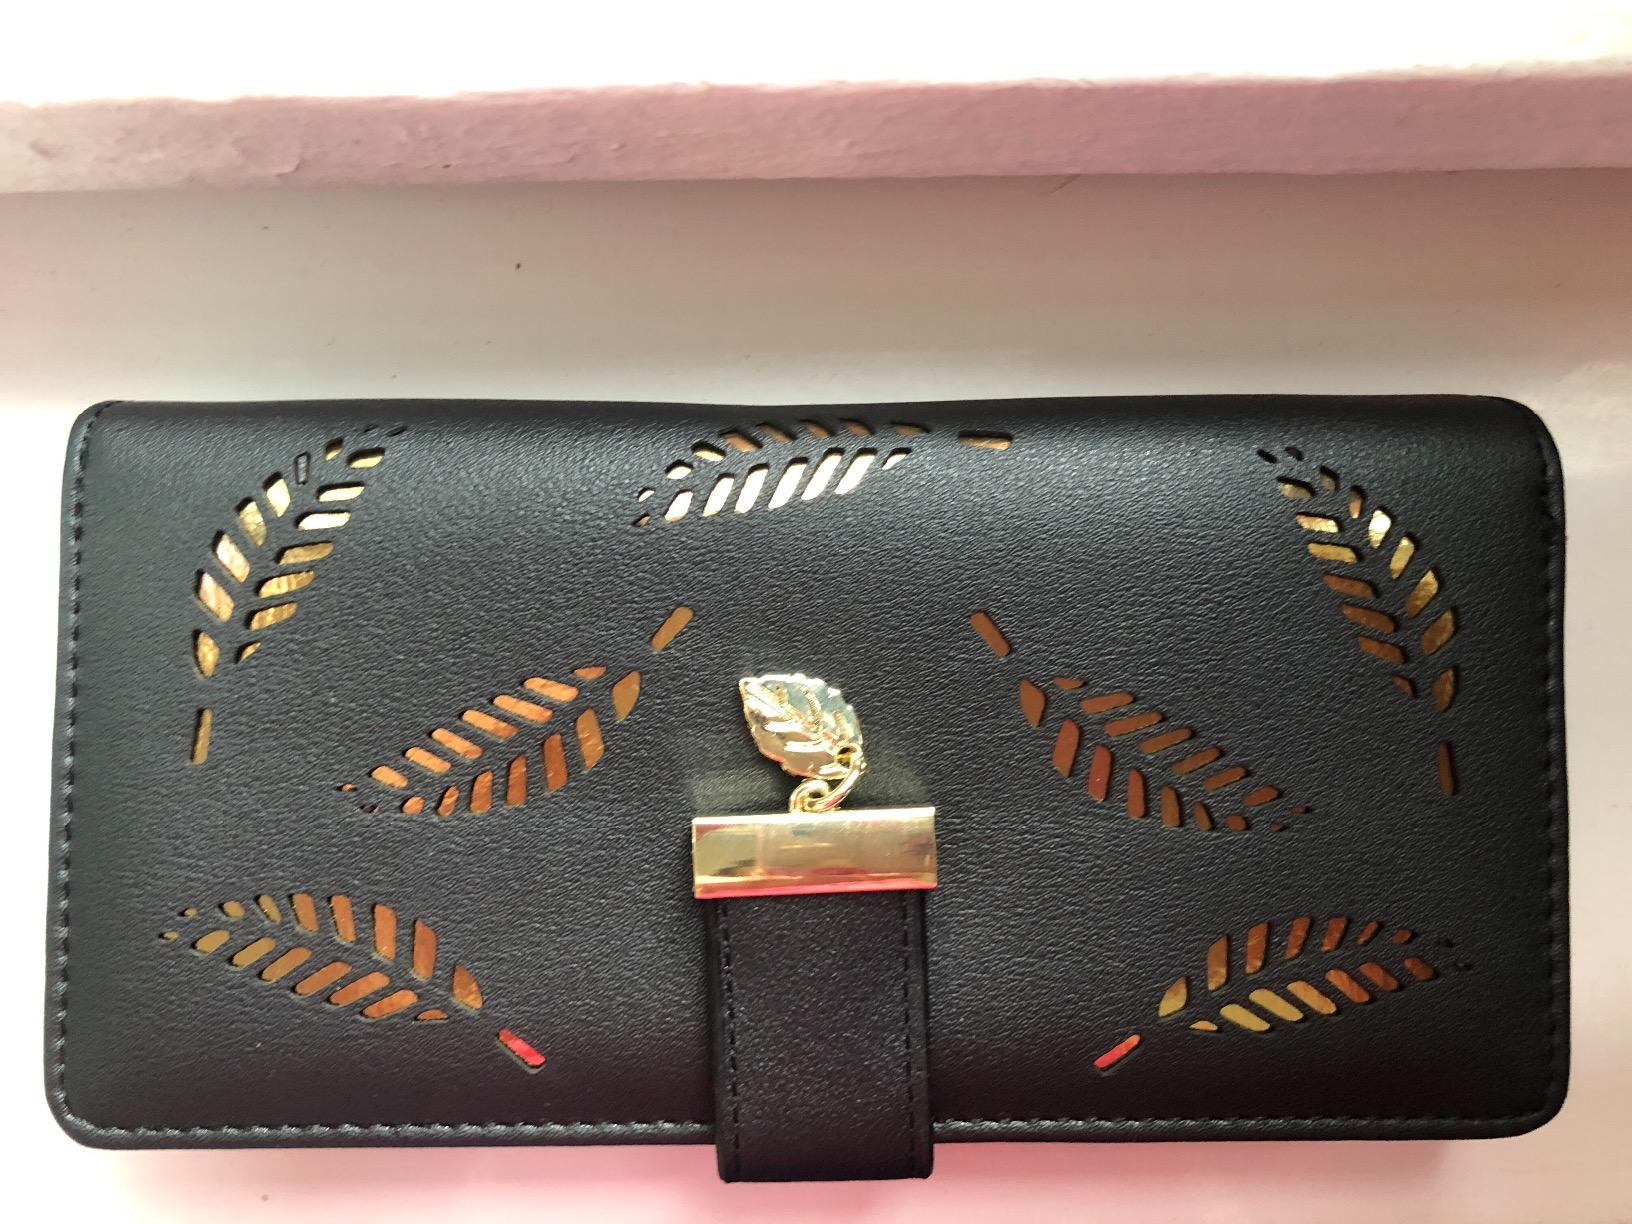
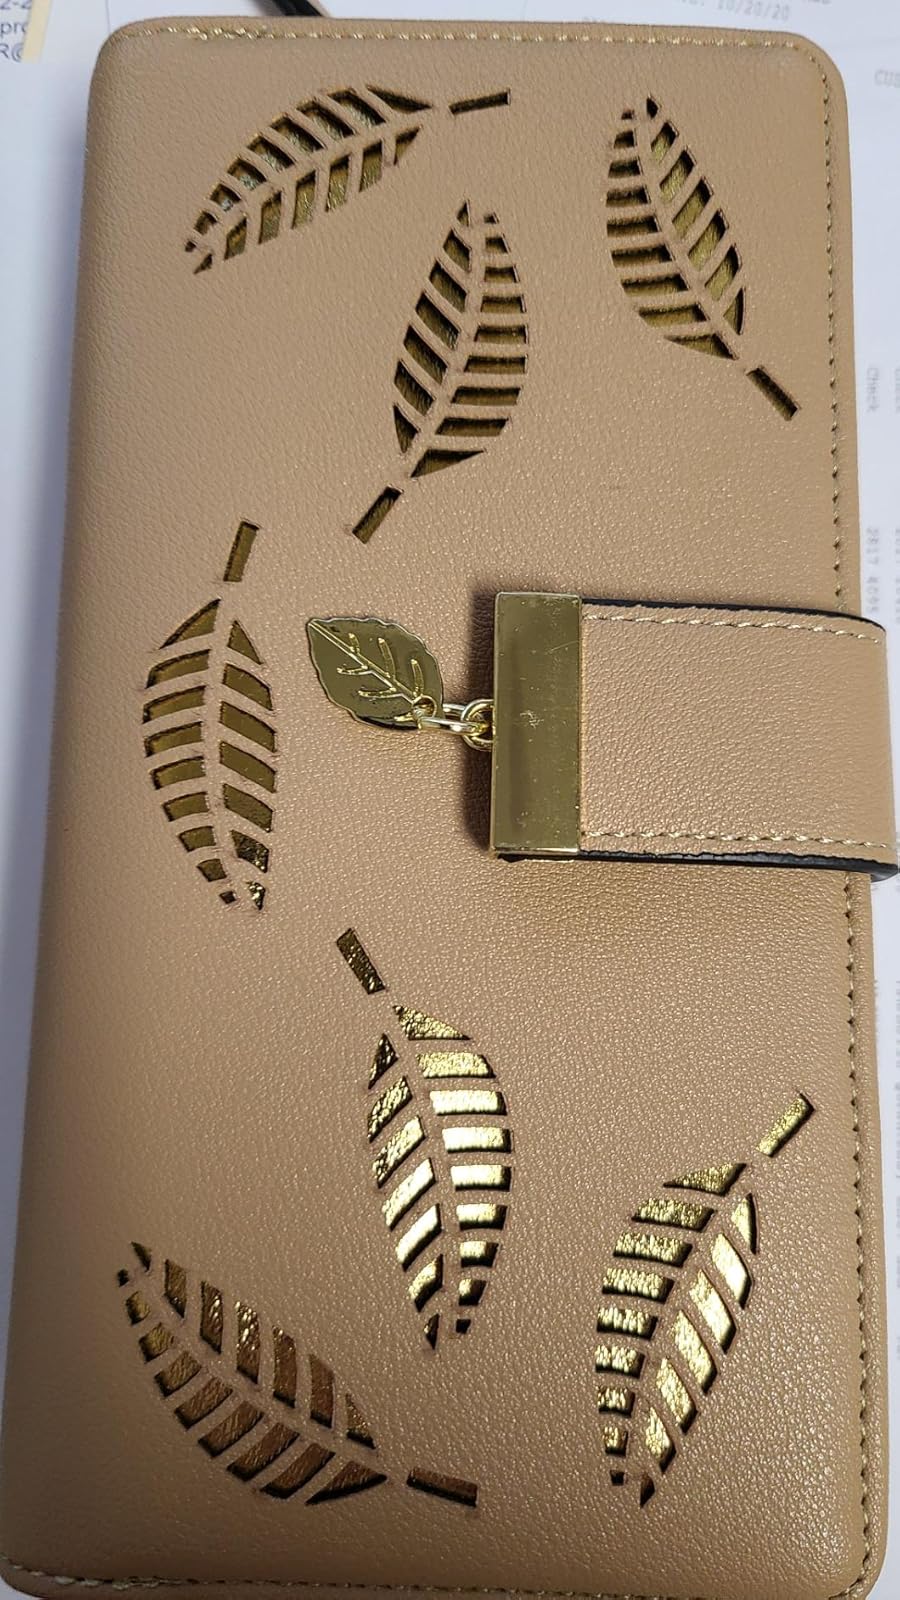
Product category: accessories_wallet
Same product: no